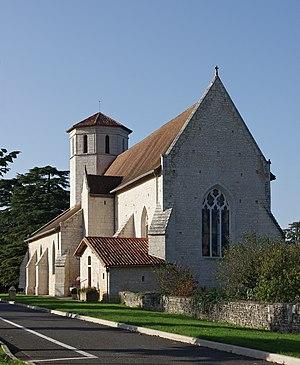
Église de Blanzay (XIIe et XVe siècles) avec un clocher roman octogonal et un chevet gothique. Blanzay, Vienne, France
Blanzay est une commune du Centre-Ouest de la France, située dans le département de la Vienne en région Nouvelle-Aquitaine.